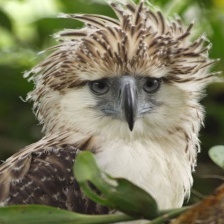
Species: PHILIPPINE EAGLE
Scientific name: PITHECOPHAGA JEFFERYI